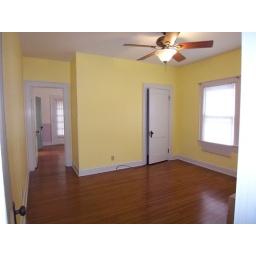
Middle bedroom has a nice ceiling fan and a light in the closet...the house &amp;quot;circles&amp;quot; when the bedroom doors are all open.